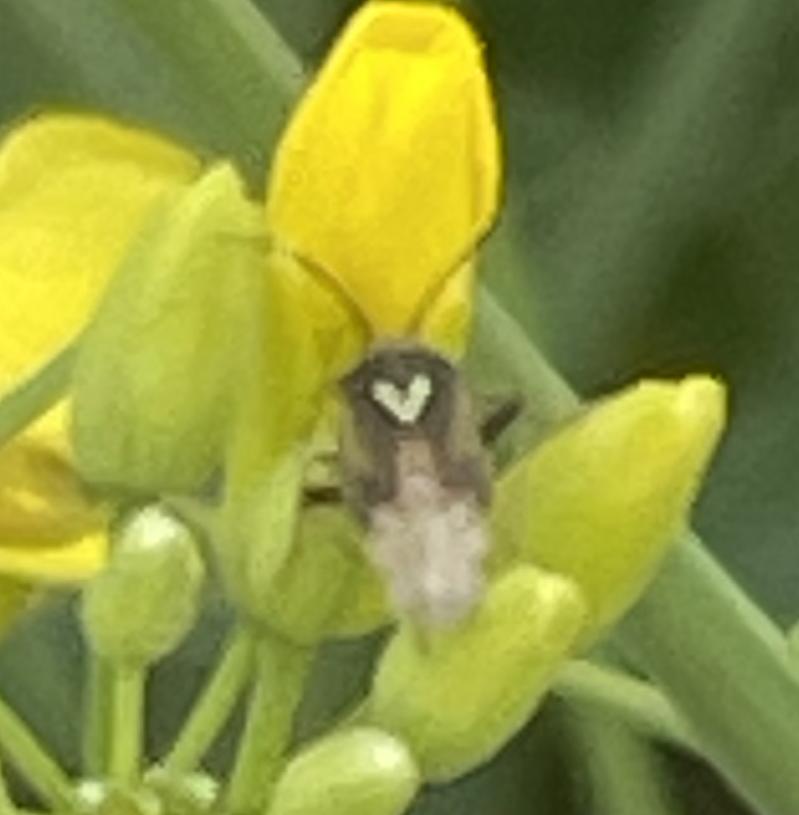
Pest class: lygus_bug